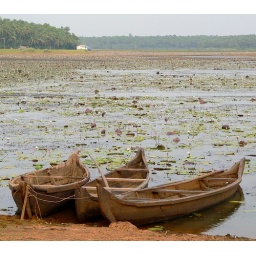
boats by the river